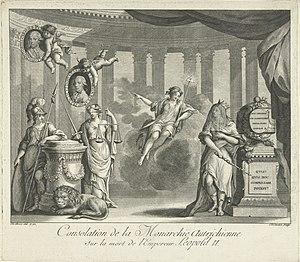
Antoine Brice est un peintre, né le 26 mai 1752 à Bruxelles où il est mort le 23 janvier 1817.
Antoine Alexandre Joseph Cardon dit Cardon le Vieux, est un peintre et graveur bruxellois. Il devint, au gré des changements de souveraineté et des régimes politiques, un artiste reconnu pour son talent.